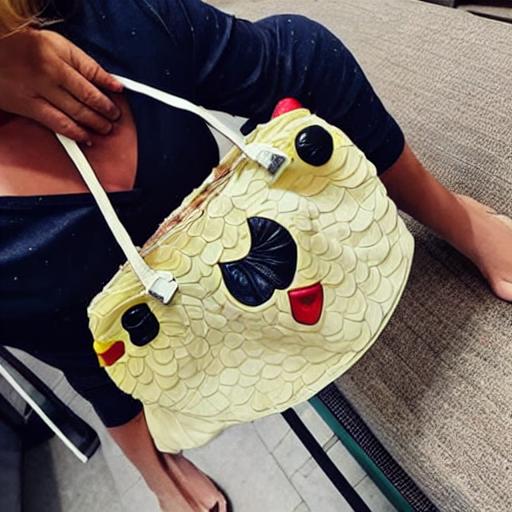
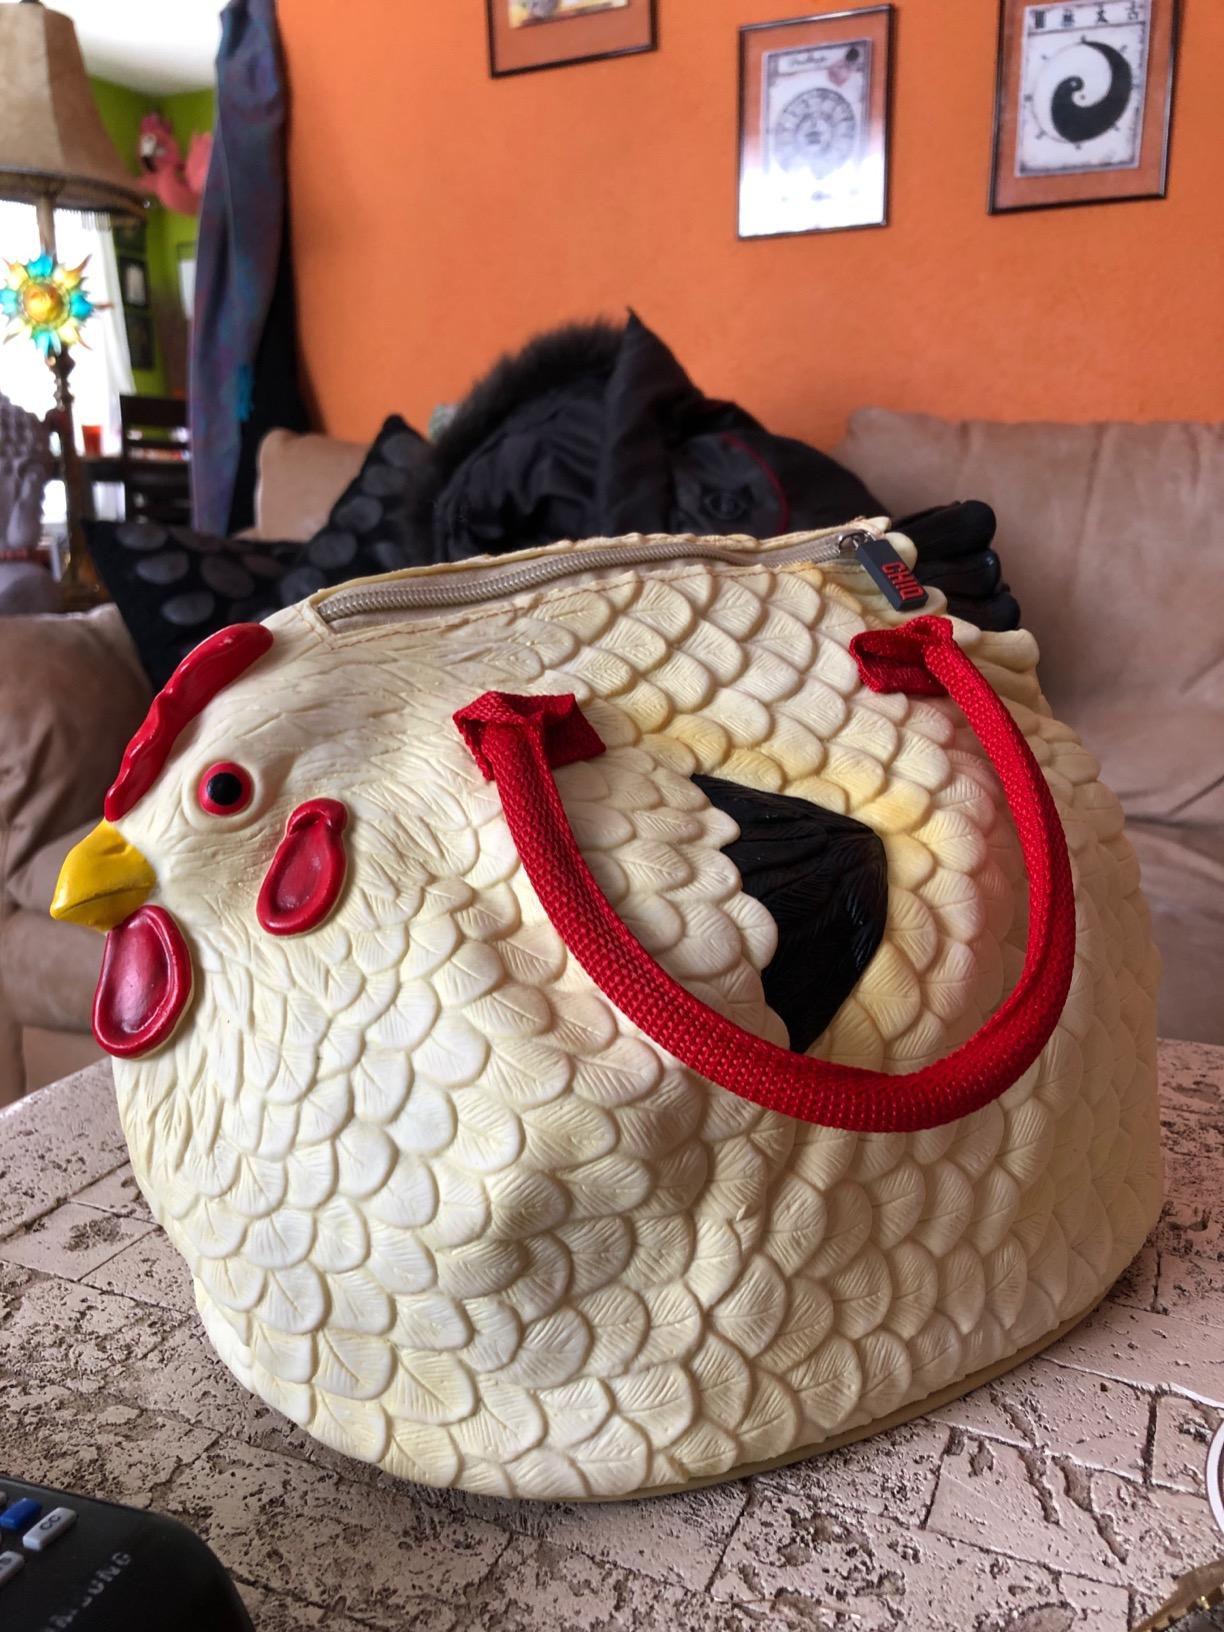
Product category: accessories_handbag
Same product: no